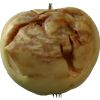
Label: Apple hit 1